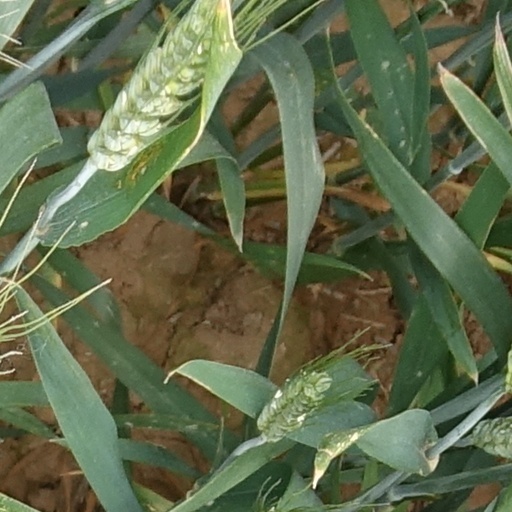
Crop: wheat